Women in STEM

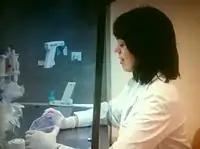
Biochemist at work in her lab

Many scholars and policymakers have noted that the fields of science, technology, engineering, and mathematics (STEM) have remained predominantly male with historically low participation among women since the origins of these fields in the 18th century during the Age of Enlightenment.